Al-Khalifa District

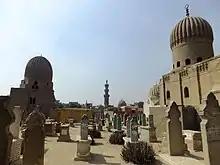
The Mamluk-era Sultaniyya Mausoleum (right) and Mausoleum of Amir Qawsun (left), surrounded by other graves, in Cairo's southern Qarafa cemetery

The area contains many historical mosques and monuments, as it overlaps with Historic Cairo and the large historic Qarafa cemetery. The Cairo Citadel or Citadel of Saladin overlooks the district and the city from the nearby Mokattam Hills. Begun by Saladin (Salah ad-Din) in 1176, it was the seat of government of Egypt from Saladin's time until the beginning of the rule of the Muhammad Ali dynasty. It contains additional monuments and cultural attractions such as the Muhammad Ali Mosque, al-Nasir Muhammad Mosque, and the Egyptian National Military Museum.